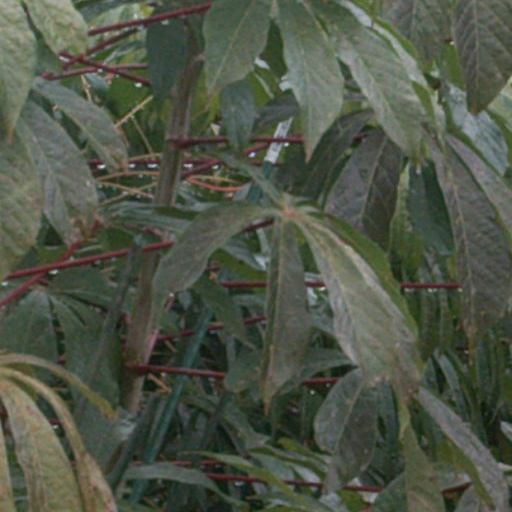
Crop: cassava